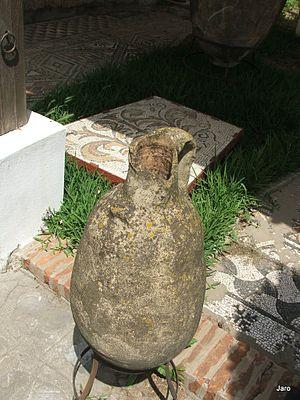
Tamuda est une cité antique de Maurétanie, puis de Maurétanie tingitane. Le site archéologique de Tamuda se situe dans le Nord du Maroc, dans la banlieue de Tétouan, sur la rive droite du fleuve Martil.
Le pays Jbala est une région historique et naturelle du Nord du Maroc qui s'étend du détroit de Gibraltar au couloir de Taza, sur un territoire réparti entre les régions administratives de Tanger-Tétouan-Al Hoceïma et Fès-Meknès. Si la population rurale est essentiellement représentée par les Jbala, un groupe ethnique d'origine berbère arabisé à qui la région doit son nom, la population urbaine est plus cosmopolite.